Schroeder Park

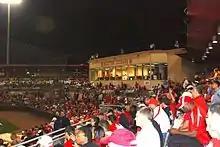
Schroeder Park stands and press box during a game

Schroeder Park is a scaled-down version of a major league ballpark. Until October 2015, it featured a scoreboard with a Philips Vidiwall LED video screen constructed by Spectrum Corporation. It was replaced by a Daktronics video board, known as the "Sanders-Gutierrez Scoreboard", which is the second-largest in college baseball (behind only Arkansas' Baum Stadium). Schroeder Park seats up to 5,000 spectators, with most of the seats covered by a canopy roof.